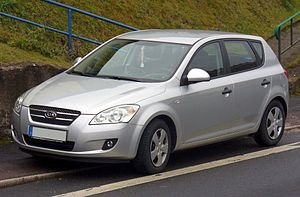
Kia Motors / Modeller
Kia Motors KRX: 000270